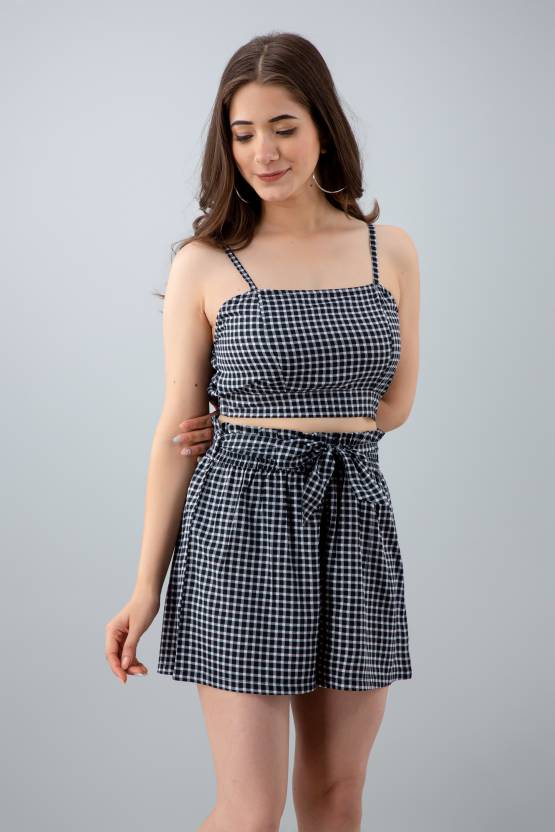
Product: Women Two Piece Dress Black Dress
Price: ₹679
Colors: Black
Pattern: Checkered